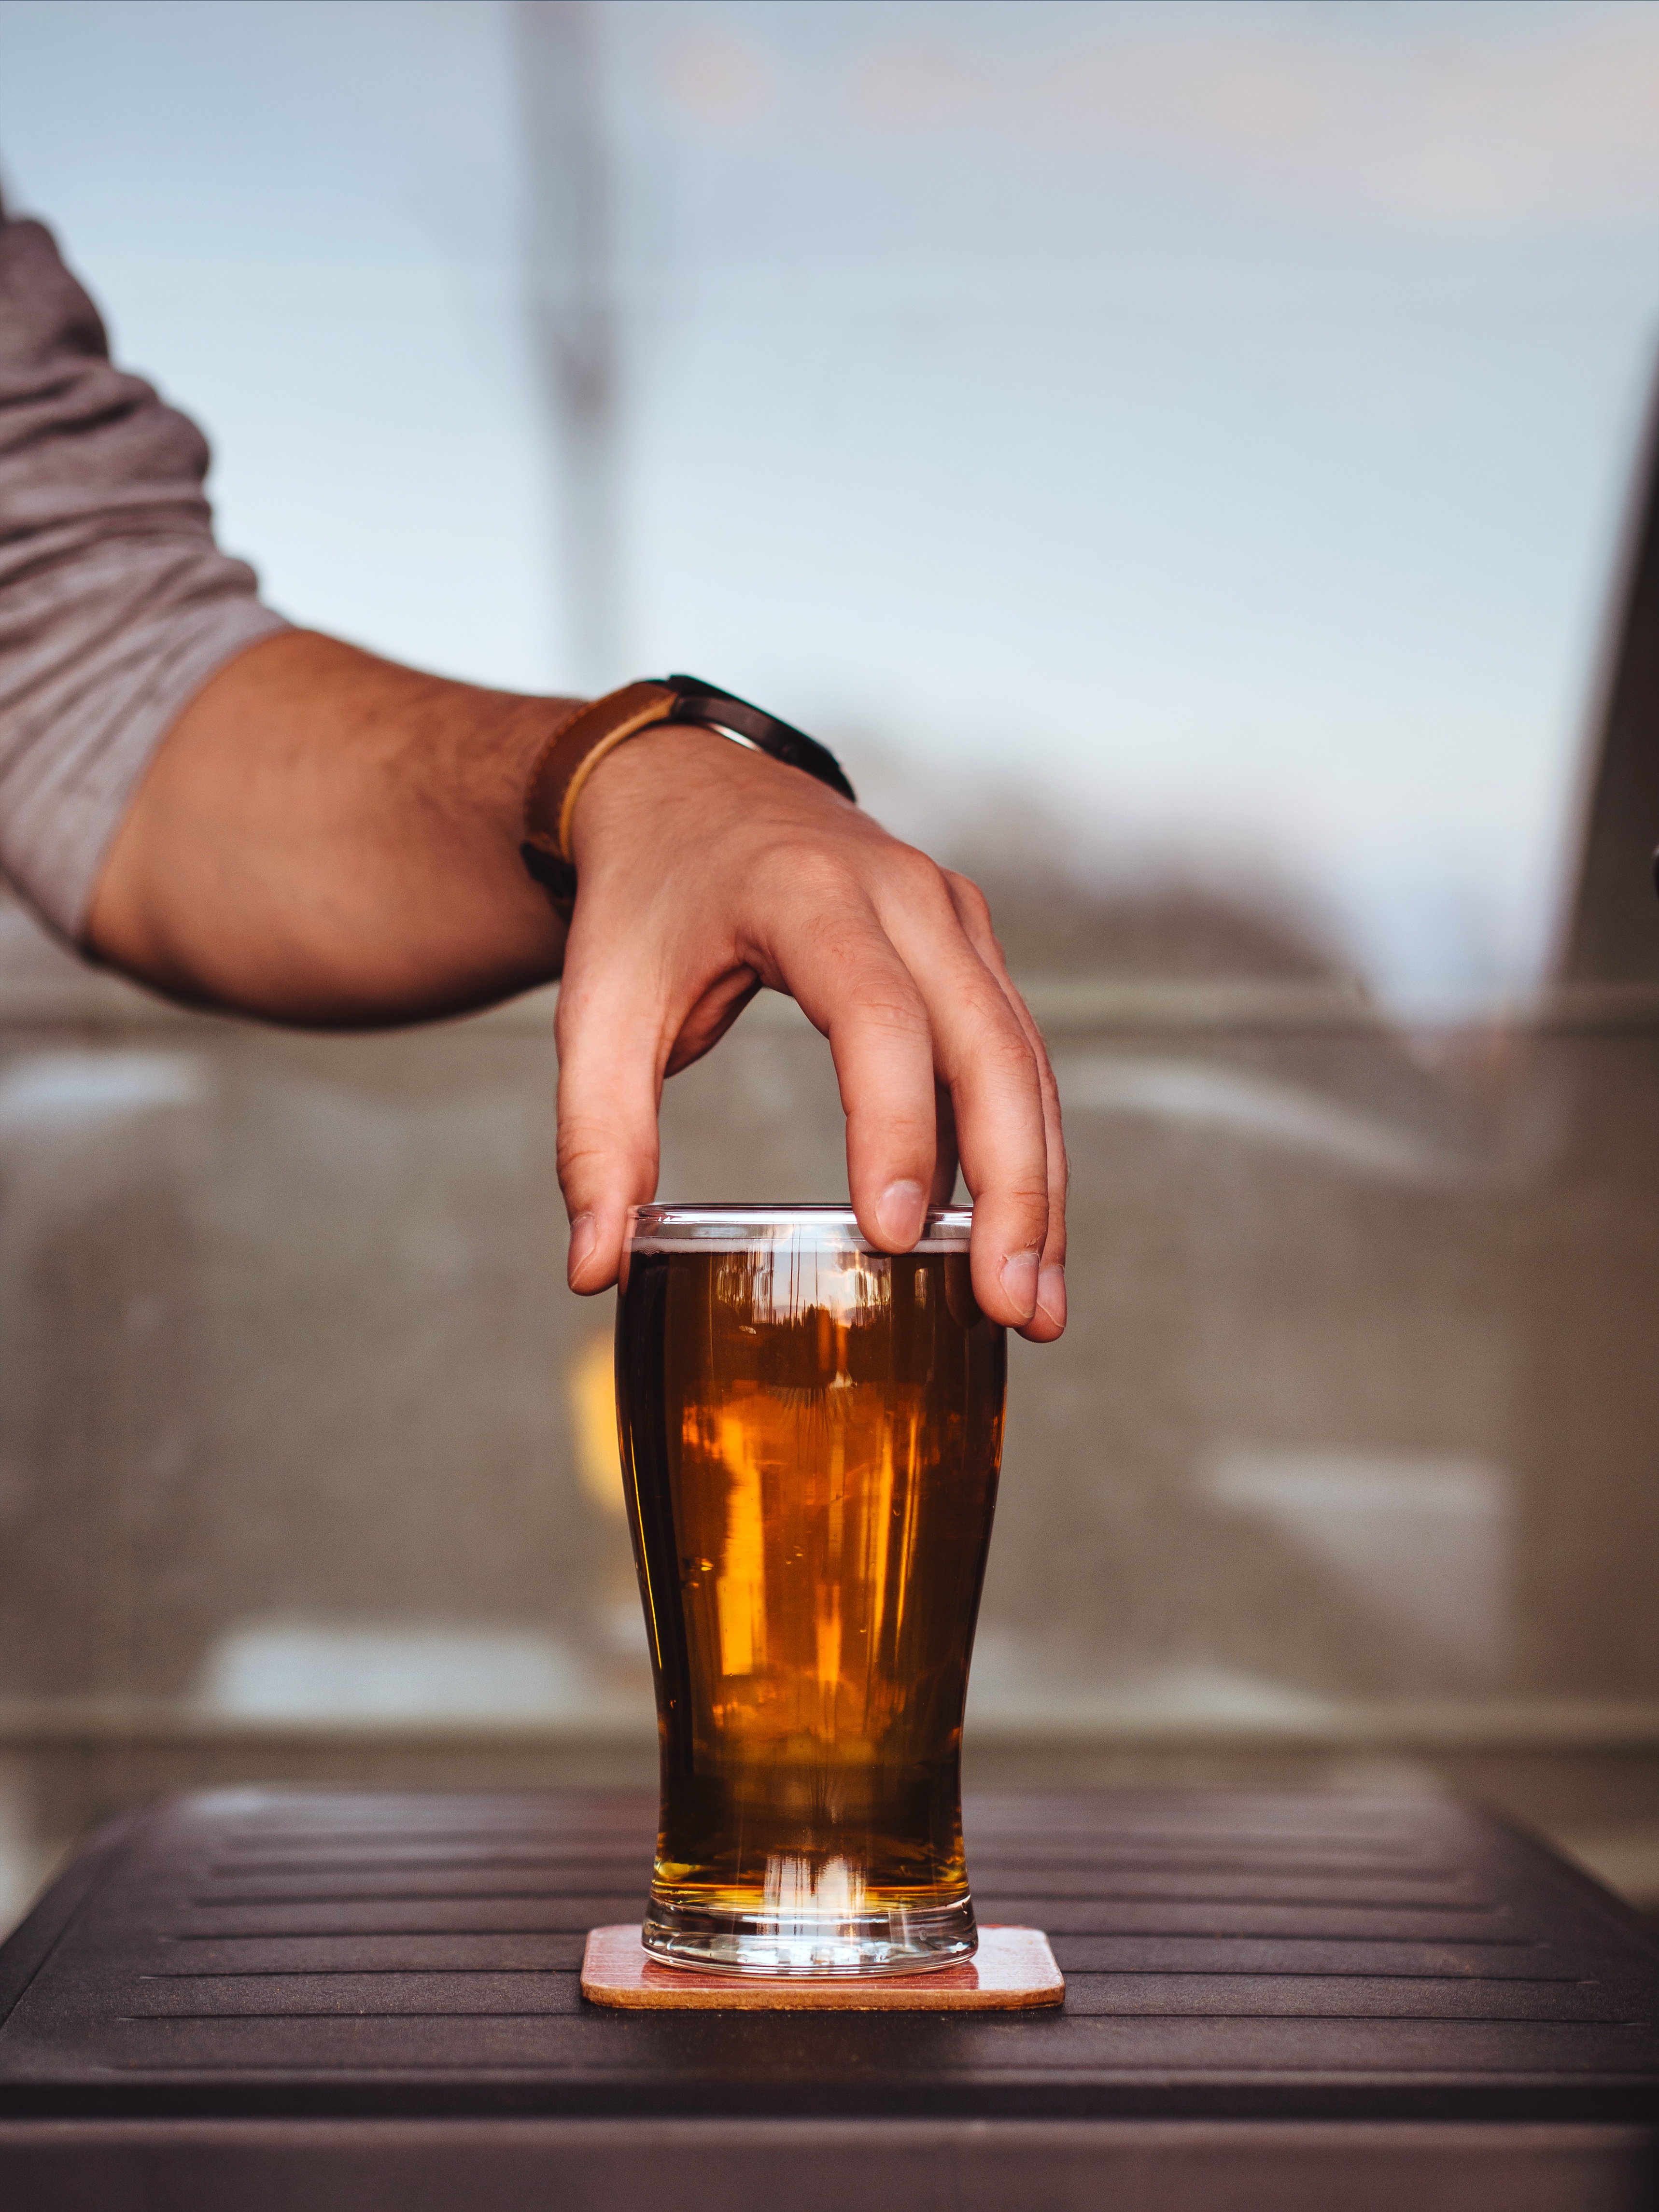
hand, man, glass, drink, muscle, beer, alcohol, sense, distilled beverage